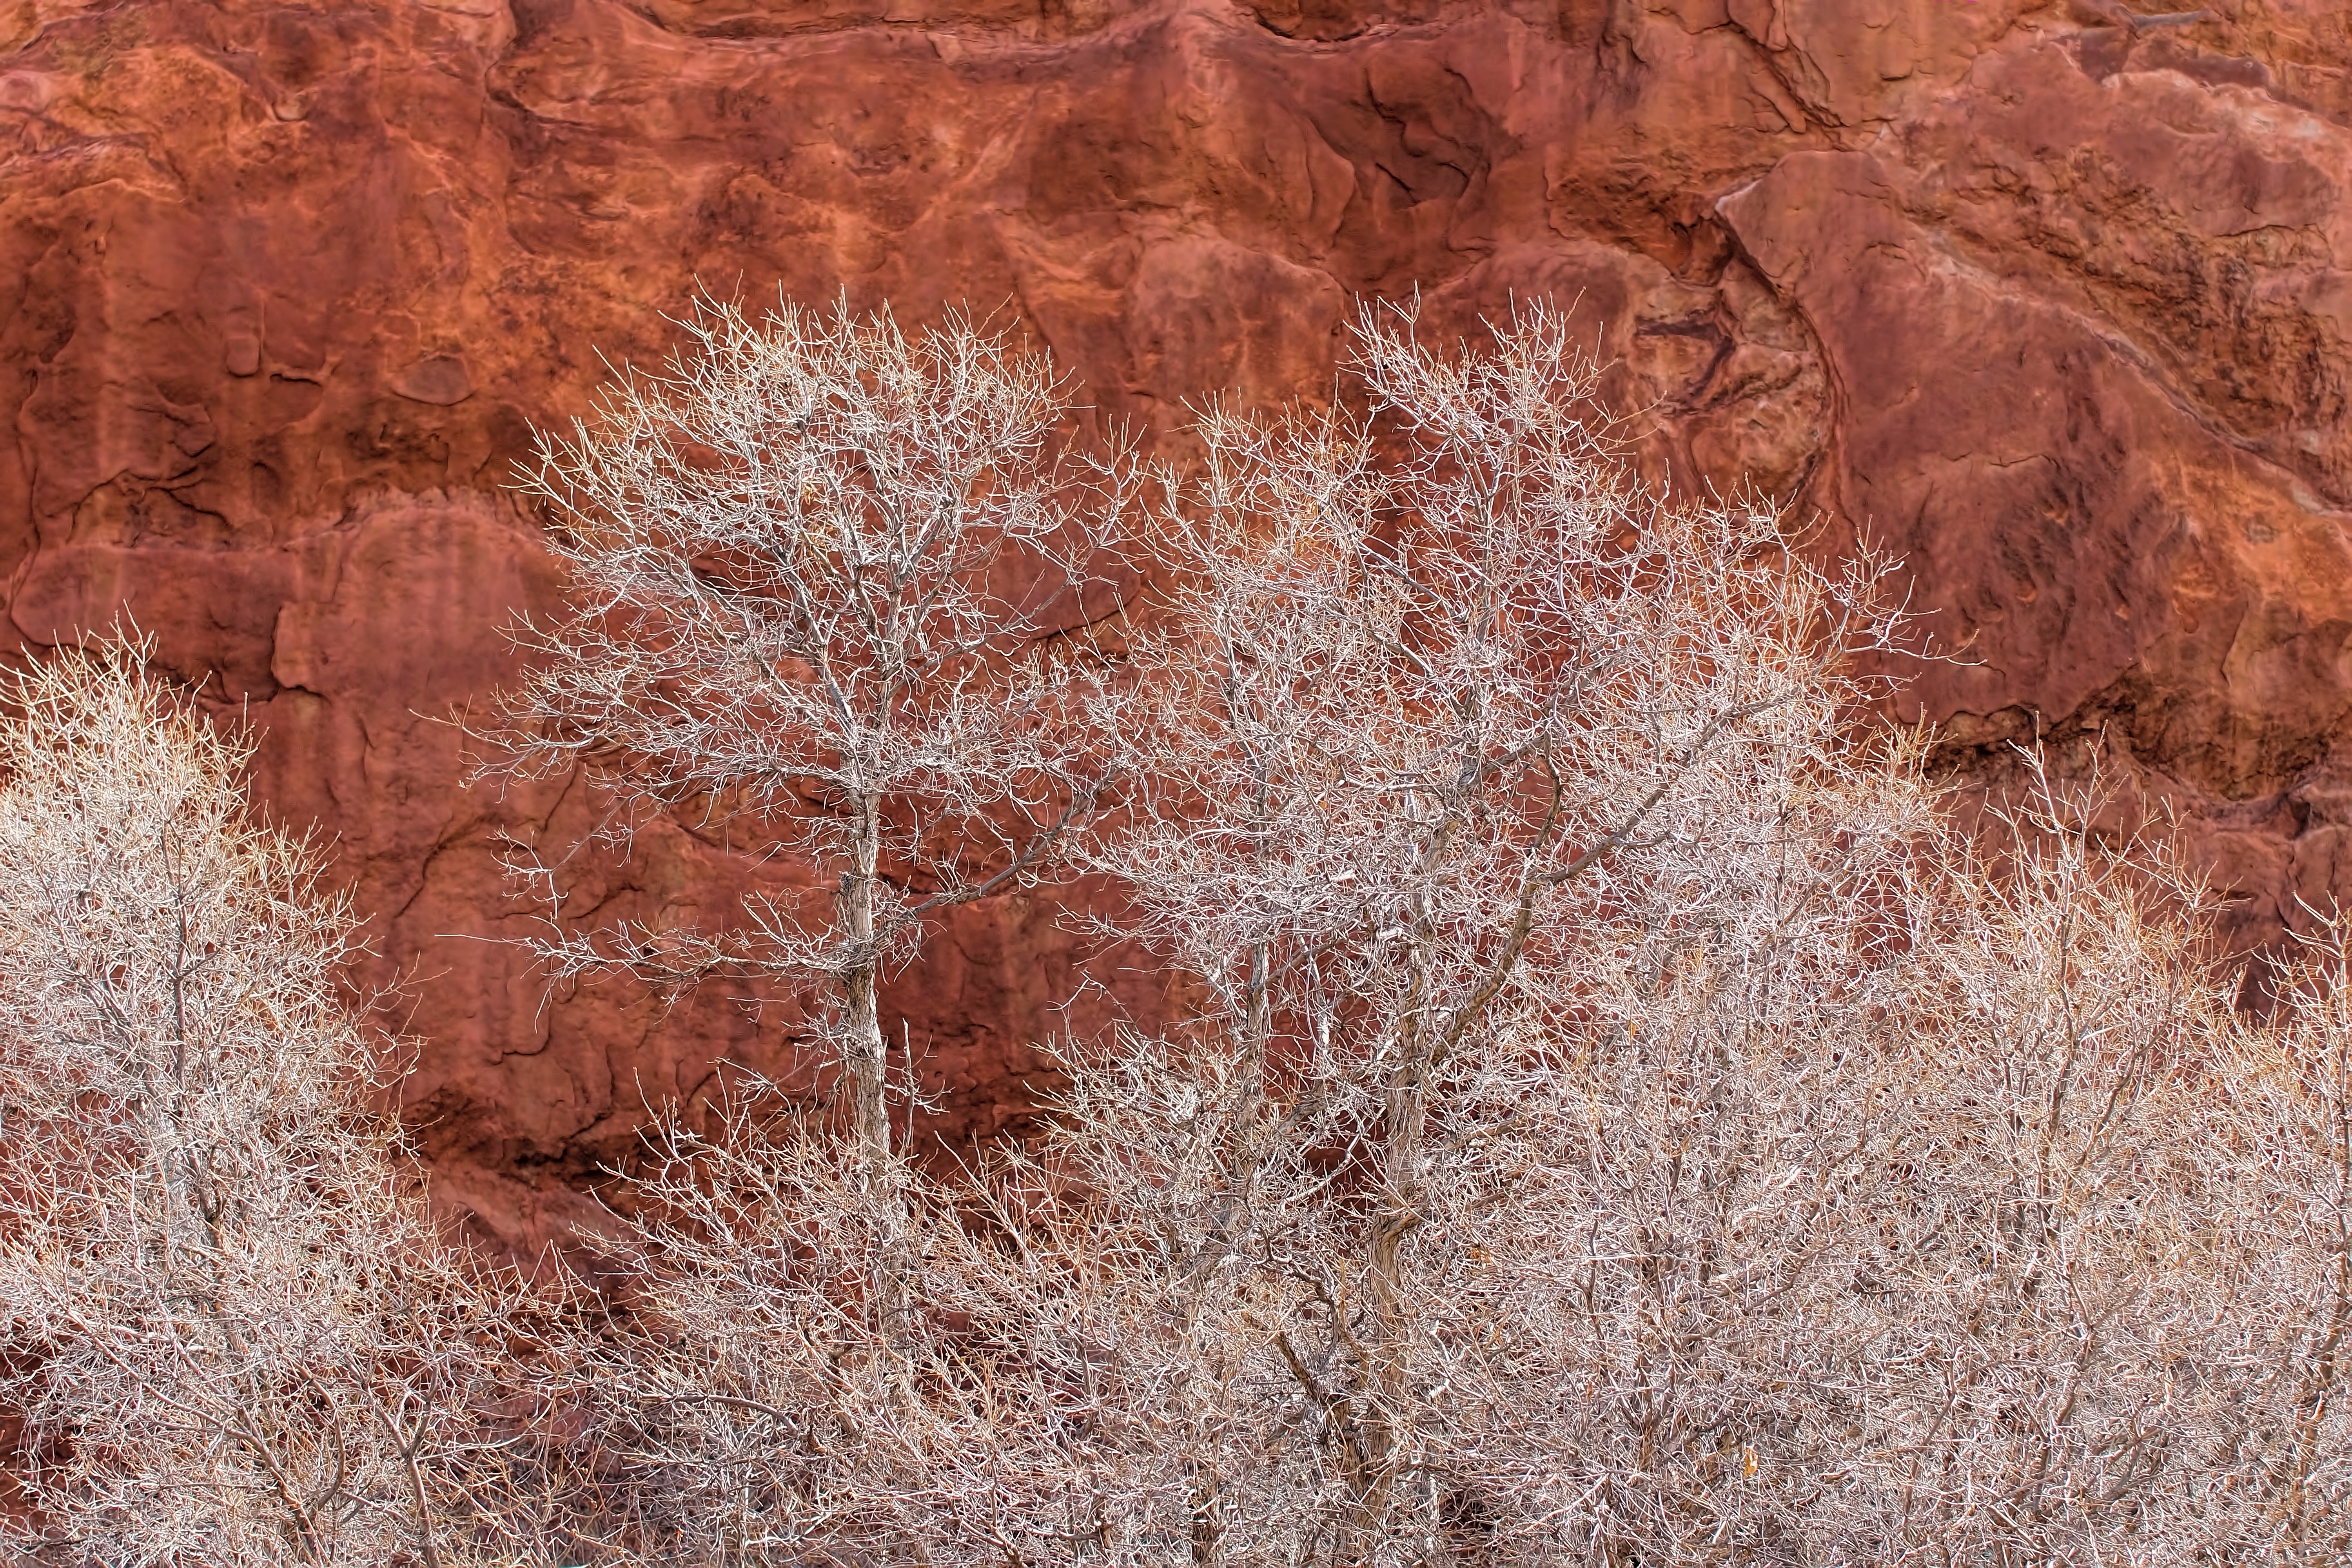
tree, nature, rock, winter, texture, leaf, flower, frost, formation, soil, canyon, season, material, geology, wadi